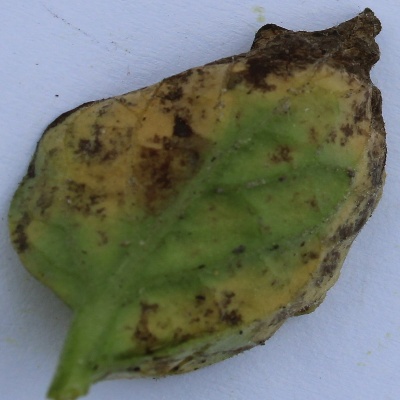
Crop: Tomato
Condition: verticulium wilt